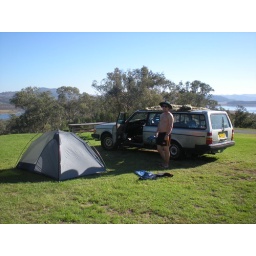
The world's most detestable person in front of what was actually not a bad car